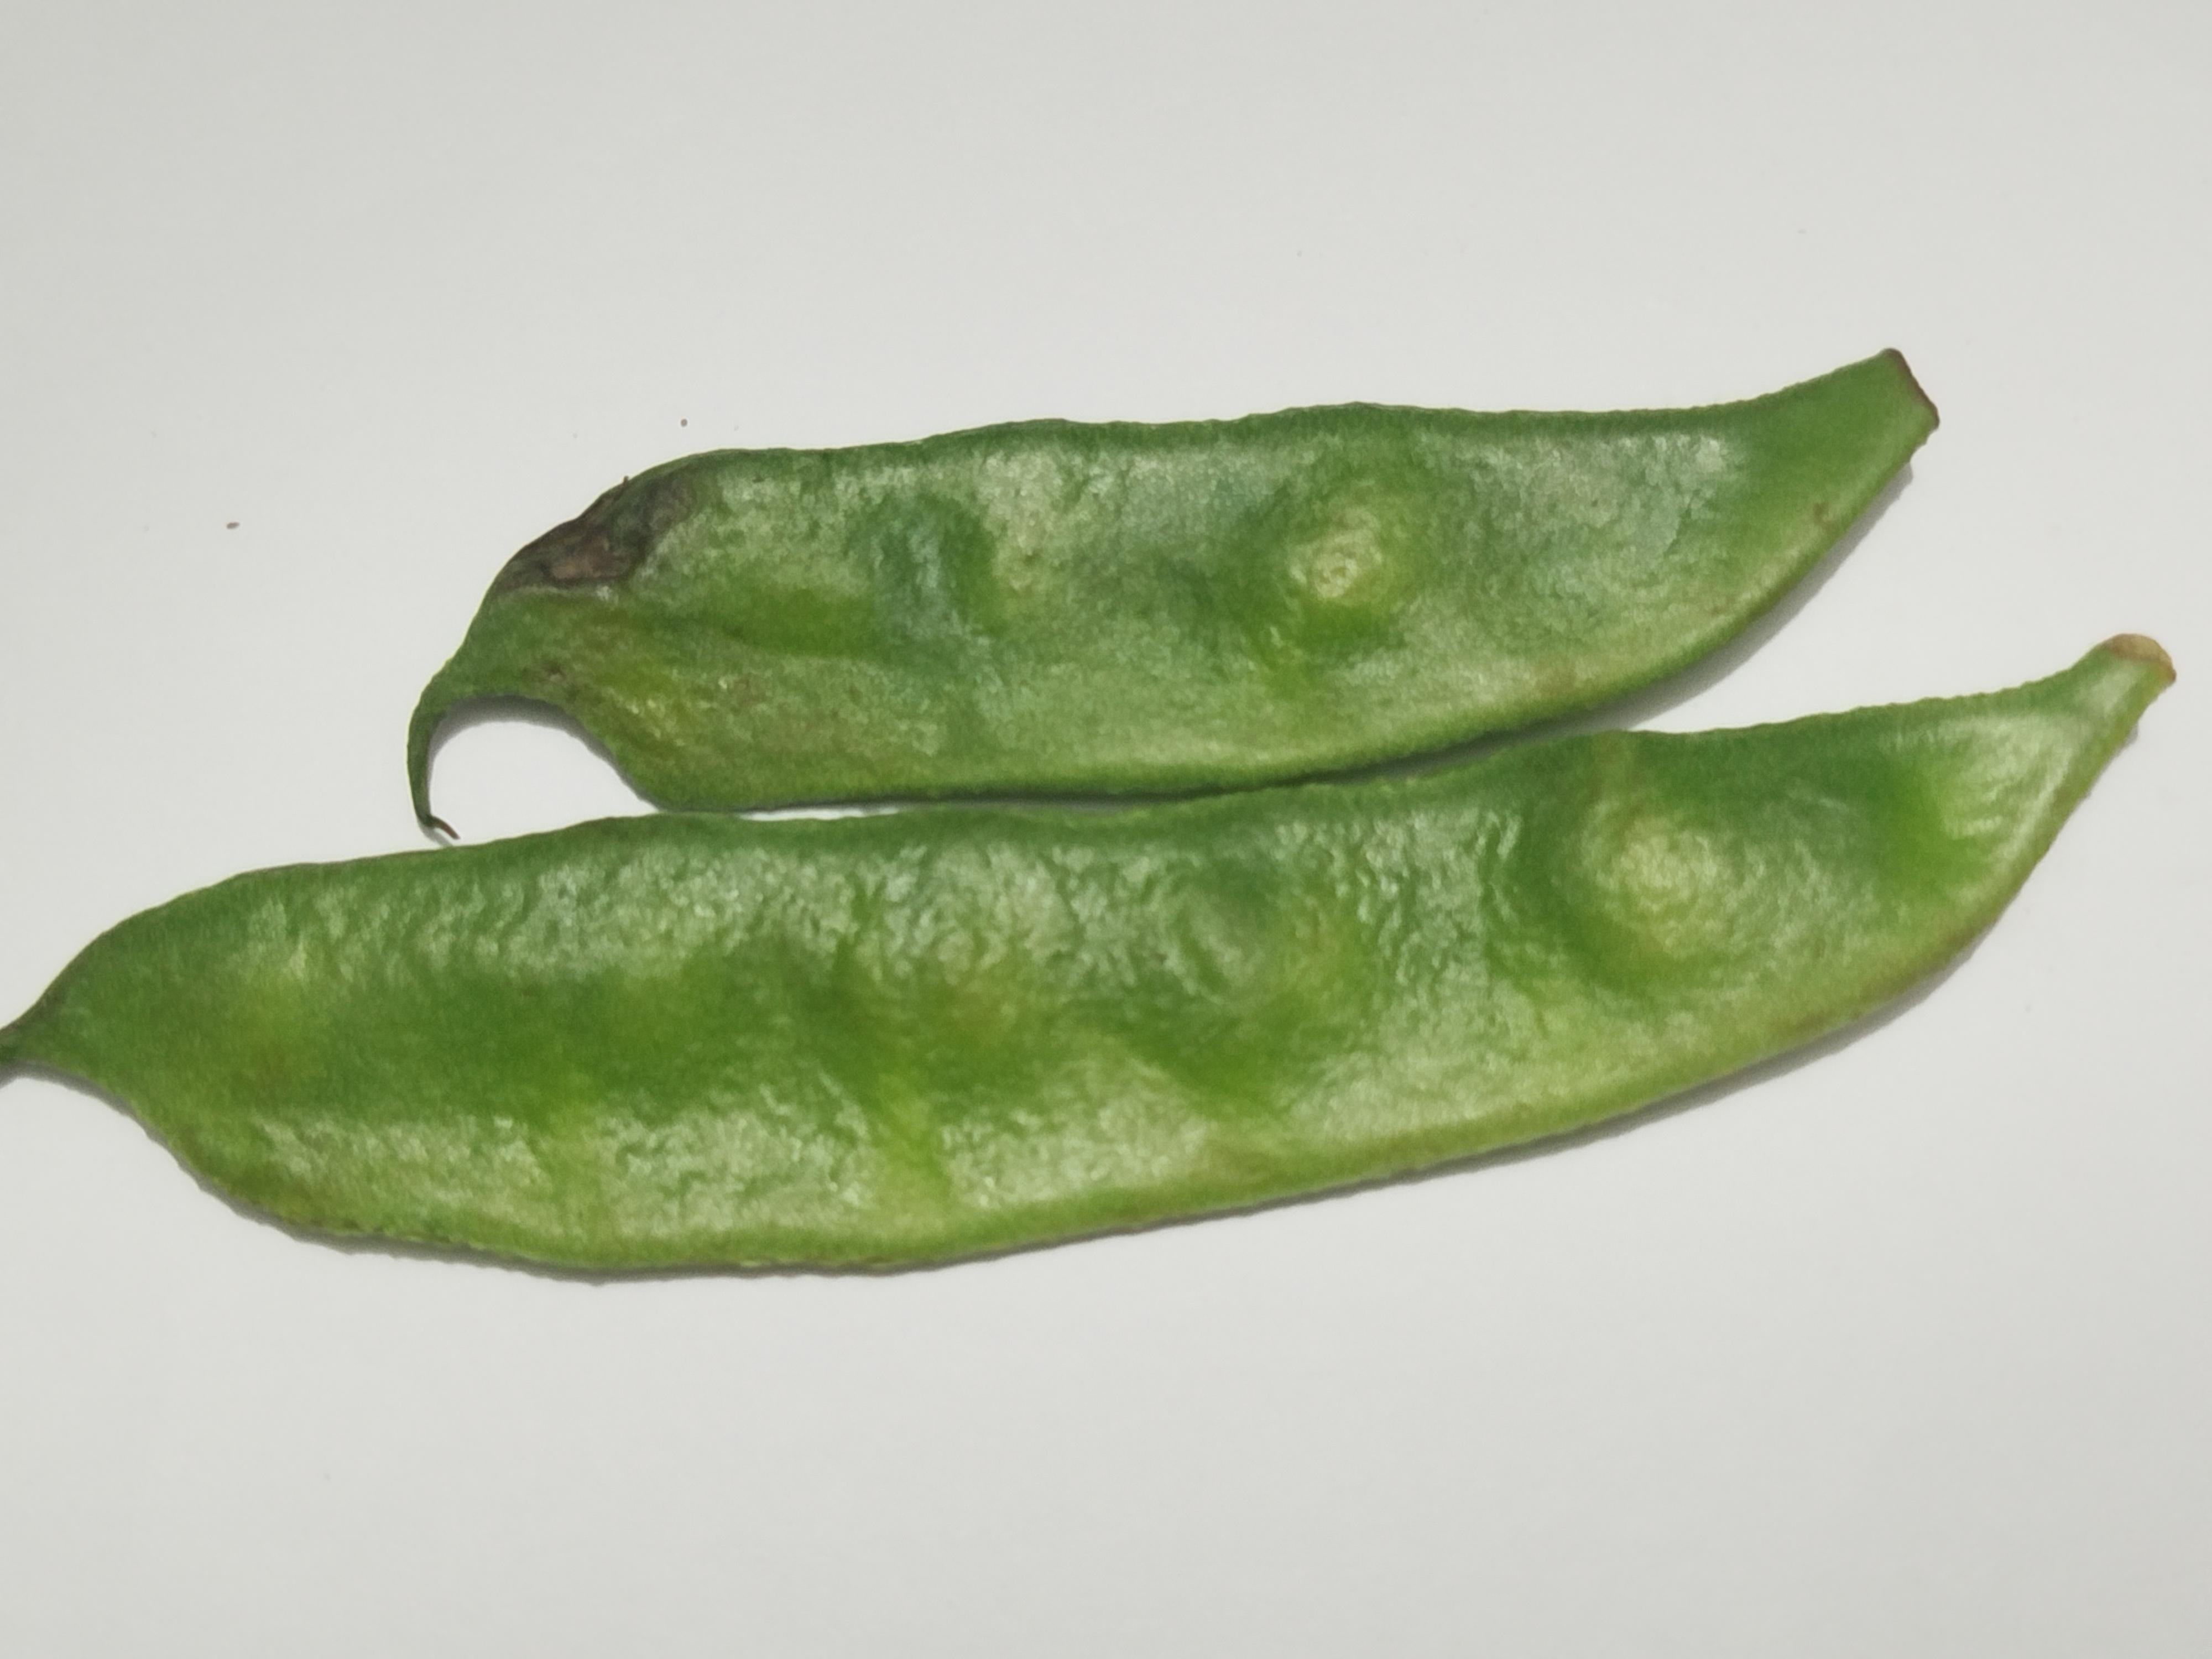
Label: Bean